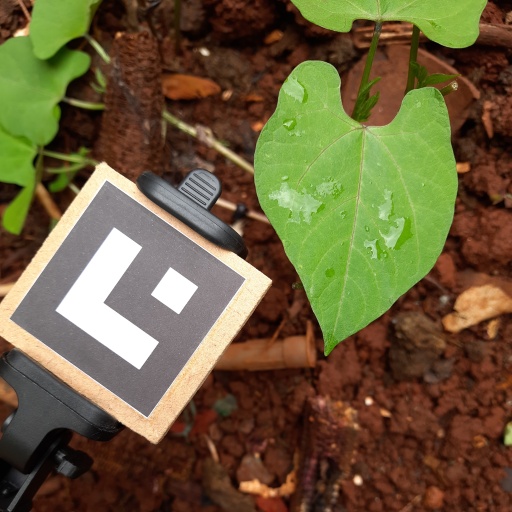
Observations: flat surface, no eating holes, with water drops, under shade